Cresson, Pennsylvania

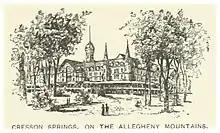
(1891) CRESSON SPRINGS

One of the first buildings in the area which would become Cresson was the Mountainhouse Hotel. The Queen Anne style structure was opened by the Pennsylvania Railroad in 1881, sold to the Cresson Springs Co., and demolished in 1916. It was hoped to attract visitors from Pittsburgh and Johnstown looking for clean air and "therapeutic" mineral springs. Although itself unsuccessful, it led to the development of several other hotels, companies, and the town itself.